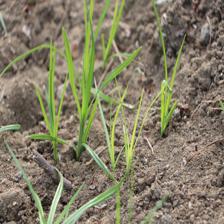
Label: Grass